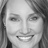
Emotion: happy